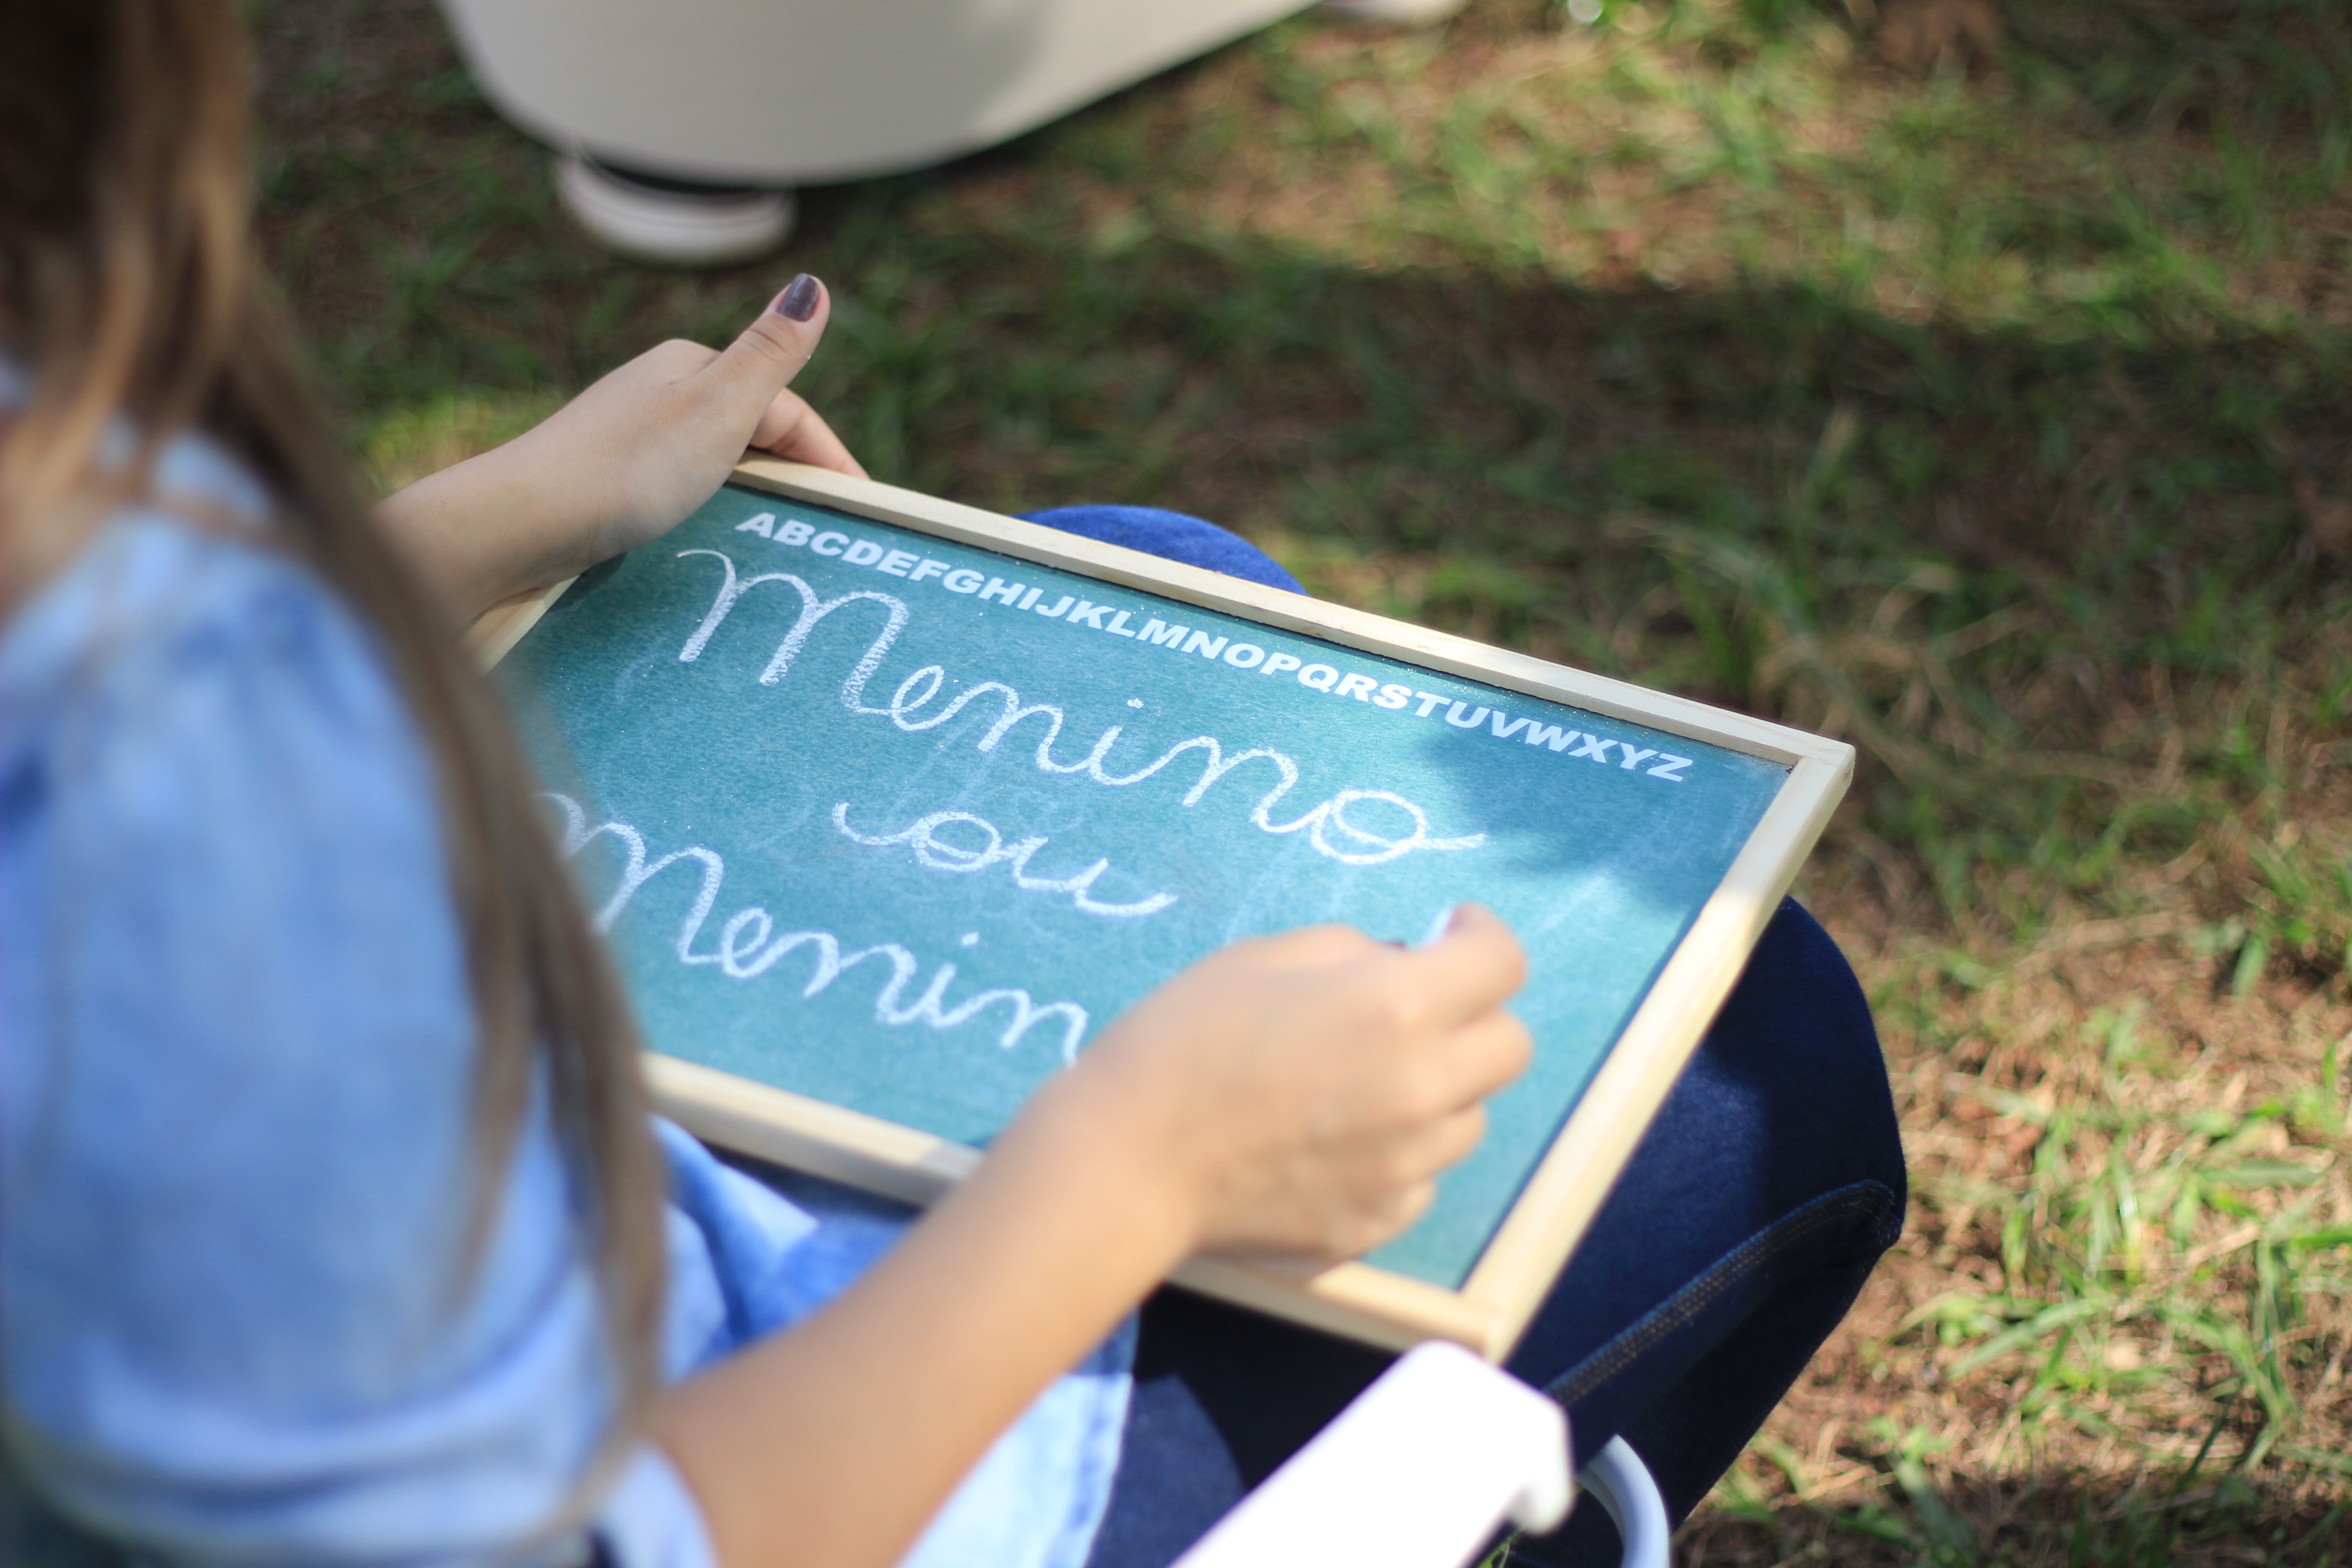
writing, girl, boy, reading, frame, blue